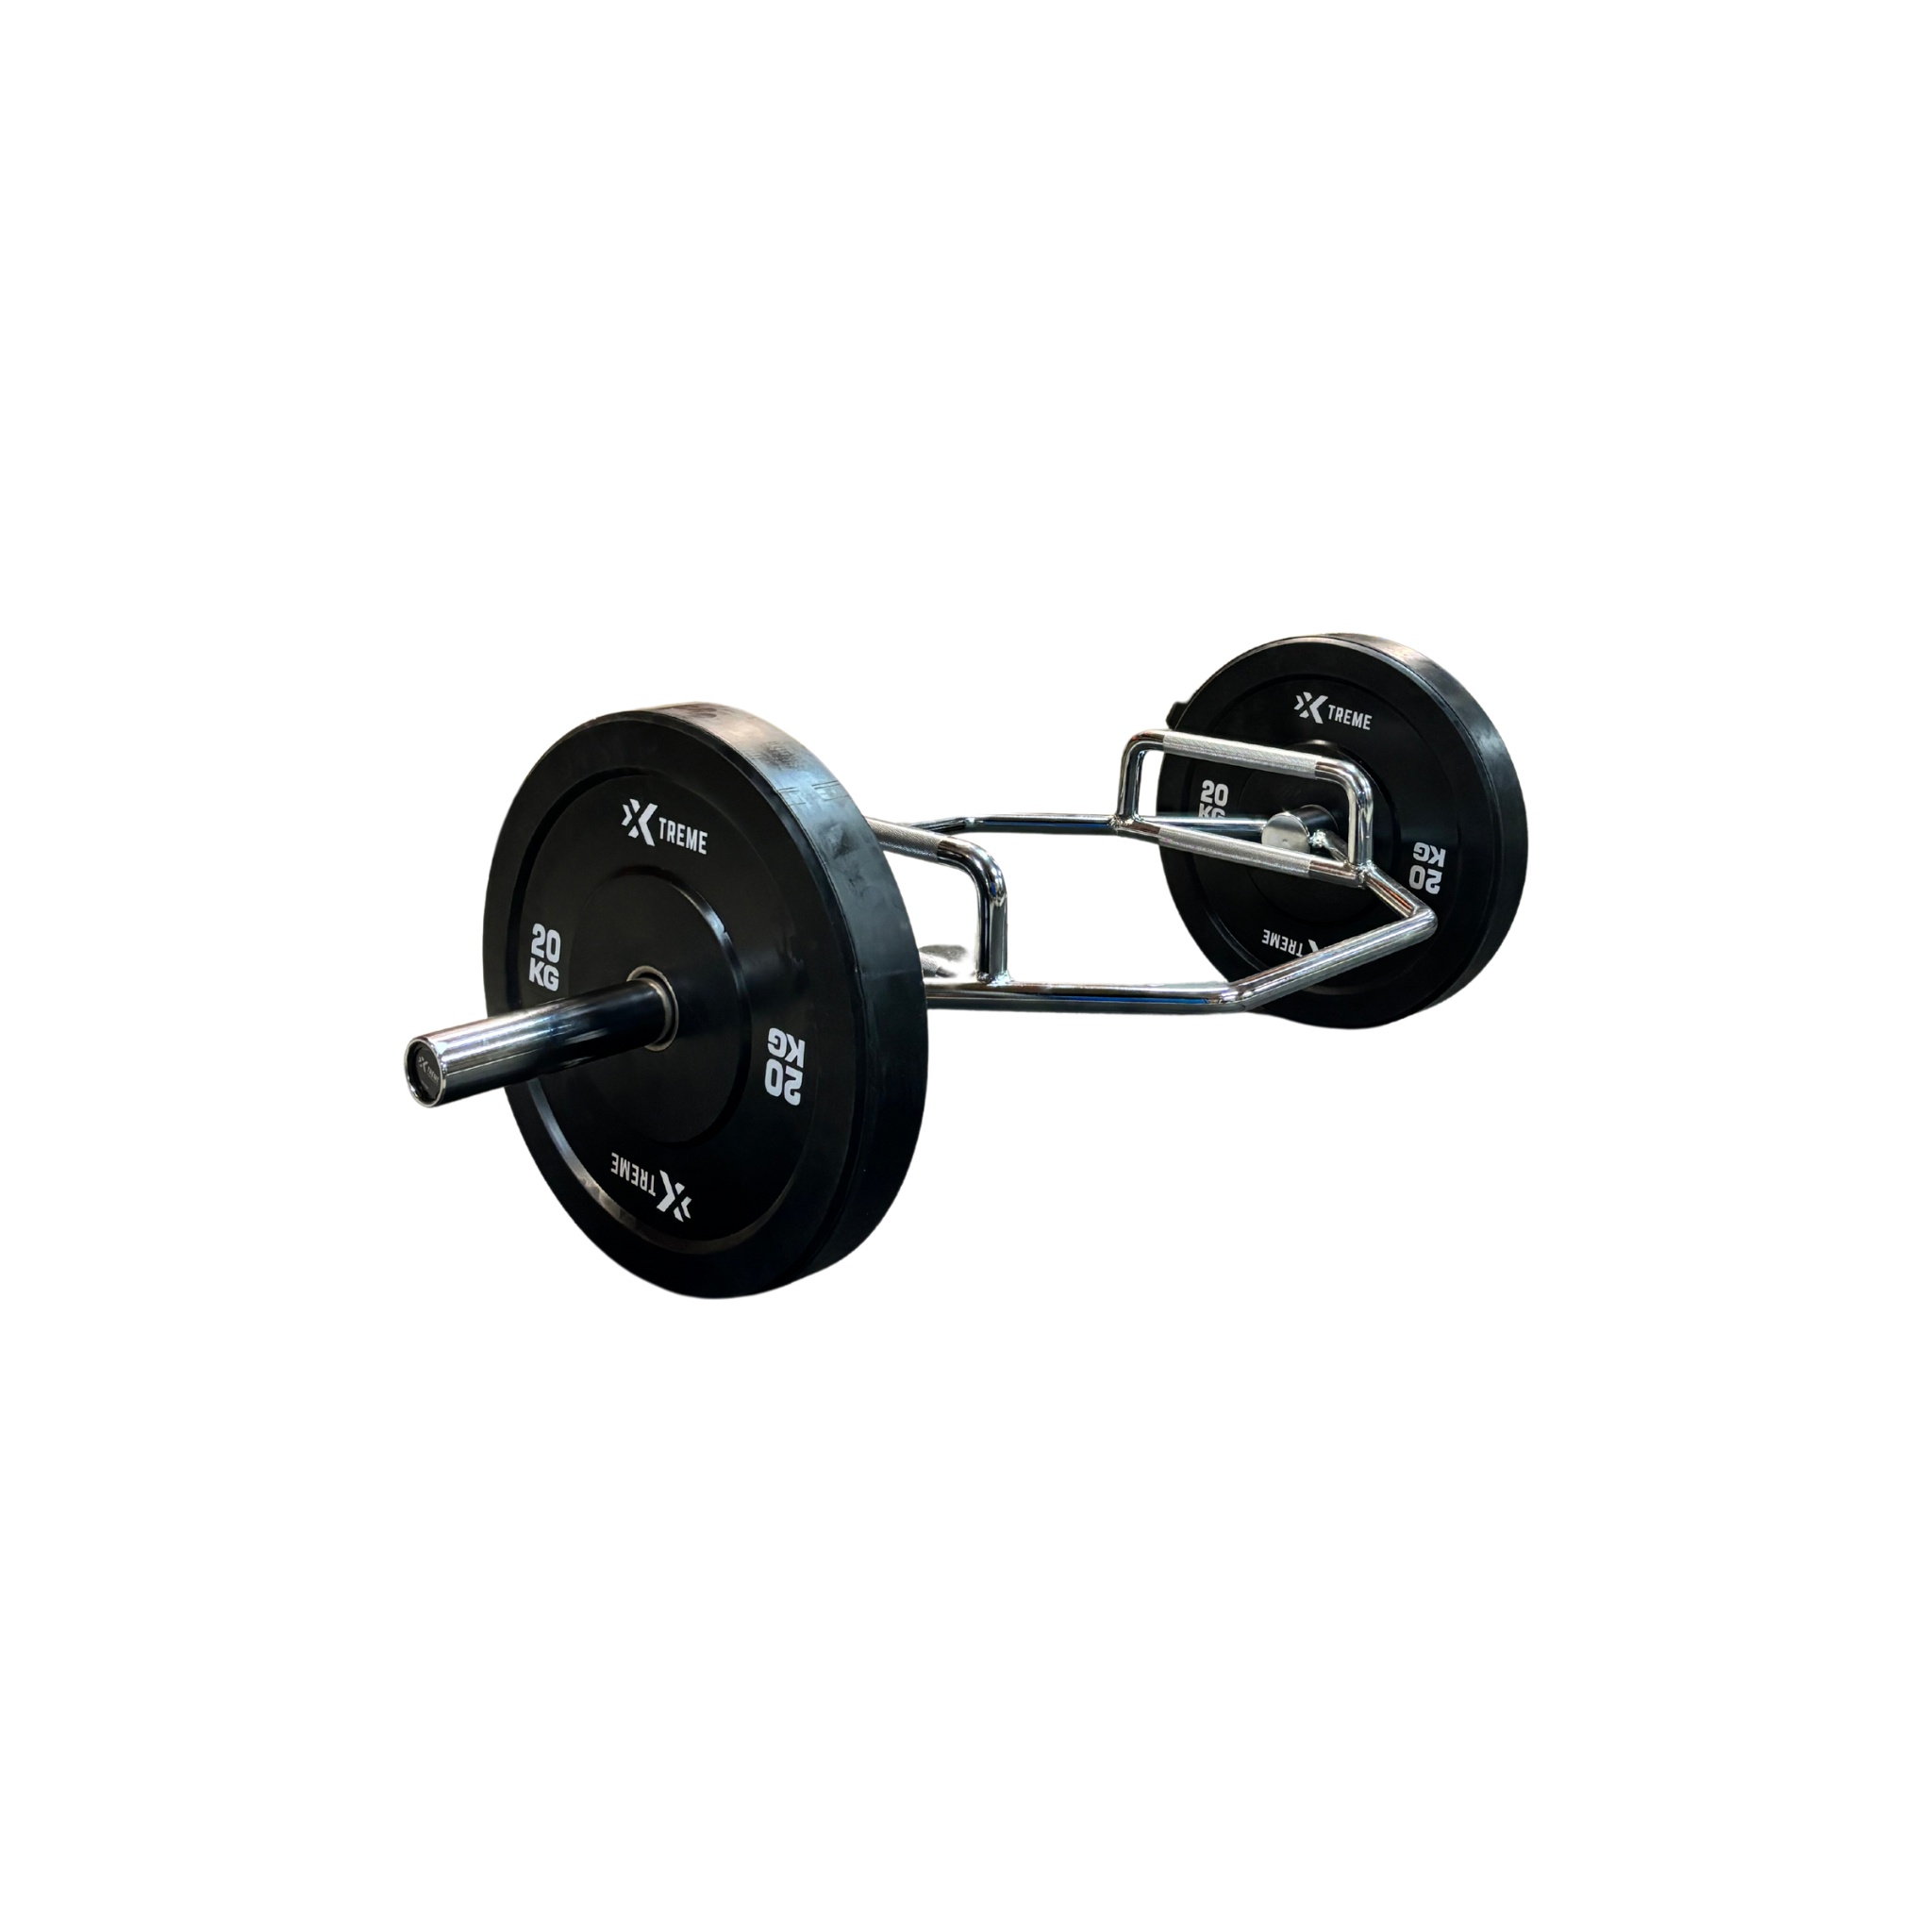
Xtreme Fitness Olympische Hex Bar
Xtreme Fitness Hex Bar - Perfect voor Veilige en Effectieve Deadlifts en Shrugs De Xtreme Fitness Hex Bar is een essentieel stuk apparatuur voor sporters die hun deadlift- en shrugoefeningen willen optimaliseren. Het ergonomische ontwerp helpt om de belasting op de onderrug te verminderen, terwijl je toch de voordelen van zware krachttraining behoudt. Met een stevige constructie en een comfortabel handgreepontwerp, biedt deze hex bar een veilige en efficiënte manier om te trainen. Perfect voor zowel thuisgebruik als in sportscholen. Belangrijkste kenmerken • Lengte: 142 cm – compact en eenvoudig hanteerbaar, ideaal voor gecontroleerde bewegingen en verschillende soorten oefeningen. • Diameter sleeve: 50 mm – ontworpen voor standaard Olympische gewichten, zodat je eenvoudig kunt beladen naar jouw trainingsbehoeften. • Diameter grip: 28 mm – comfortabele gripdiameter voor optimale controle en verminderde belasting op de polsen. • Lengte sleeve: 28 cm – voldoende ruimte om meerdere gewichten toe te voegen, ideaal voor zowel beginners als gevorderde sporters. • Breedte: 60 cm – zorgt voor een stabiele en comfortabele positie tijdens het tillen. • Hoogte: 12 cm – de verhoogde positie maakt het gemakkelijker om gewichten van de grond te tillen, ideaal voor deadlifts. • Binnenmaat: 55 cm – biedt voldoende ruimte voor een comfortabele en veilige stand tijdens het uitvoeren van oefeningen. • Gewicht: 20 kg – vergelijkbaar met een standaard Olympische halterstang, zodat je direct vertrouwd bent met het gewicht. Voordelen van de Xtreme Fitness Hex Bar • Verminderde belasting op de onderrug: Door de neutrale handpositie wordt de belasting op de onderrug verminderd, wat ideaal is voor mensen met rugklachten of beginnende sporters. • Ergonomische en veilige grip: De 28 mm grip en het ergonomische ontwerp zorgen voor een stevige en veilige handpositie, wat cruciaal is bij zware lifts. • Duurzaam en robuust: Gemaakt van hoogwaardige materialen die bestand zijn tegen intensief gebruik, perfect voor krachttraining. • Veelzijdig inzetbaar: Ideaal voor deadlifts, shrugs en andere oefeningen die gericht zijn op kracht en stabiliteit in de core en onderlichaam. Aanbevolen voor De Xtreme Fitness Hex Bar is perfect voor sporters die hun deadlifts en shrugs willen uitvoeren met een ergonomische en veilige handpositie. Geschikt voor zowel thuisgyms als commerciële sportscholen, en een must-have voor iedereen die aan kracht en stabiliteit werkt. Specificaties in één oogopslag: • Lengte: 142 cm • Gewicht: 20 kg • Diameter sleeve: 50 mm • Diameter grip: 28 mm • Lengte sleeve: 28 cm • Breedte: 60 cm • Hoogte: 12 cm • Binnenmaat: 55 cm Train veilig en effectief met de Xtreme Fitness Hex Bar. Bestel vandaag nog en ervaar het verschil in comfort en veiligheid bij je krachttraining!
Brand: Xtreme Fitness supplies
Category: Sporting Goods > Fitness & General Exercise Equipment > Weight Lifting > Free Weight Accessories